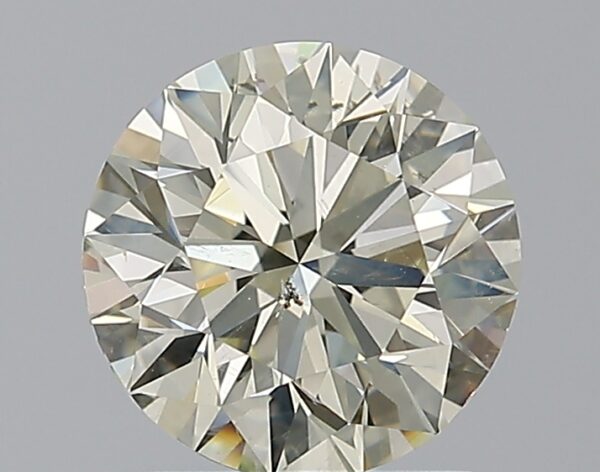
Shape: round
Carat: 1.7
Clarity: SI2
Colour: O-P
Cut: EX
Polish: EX
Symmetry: EX
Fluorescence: M
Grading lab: GIA
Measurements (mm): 7.56 x 7.6 x 4.76